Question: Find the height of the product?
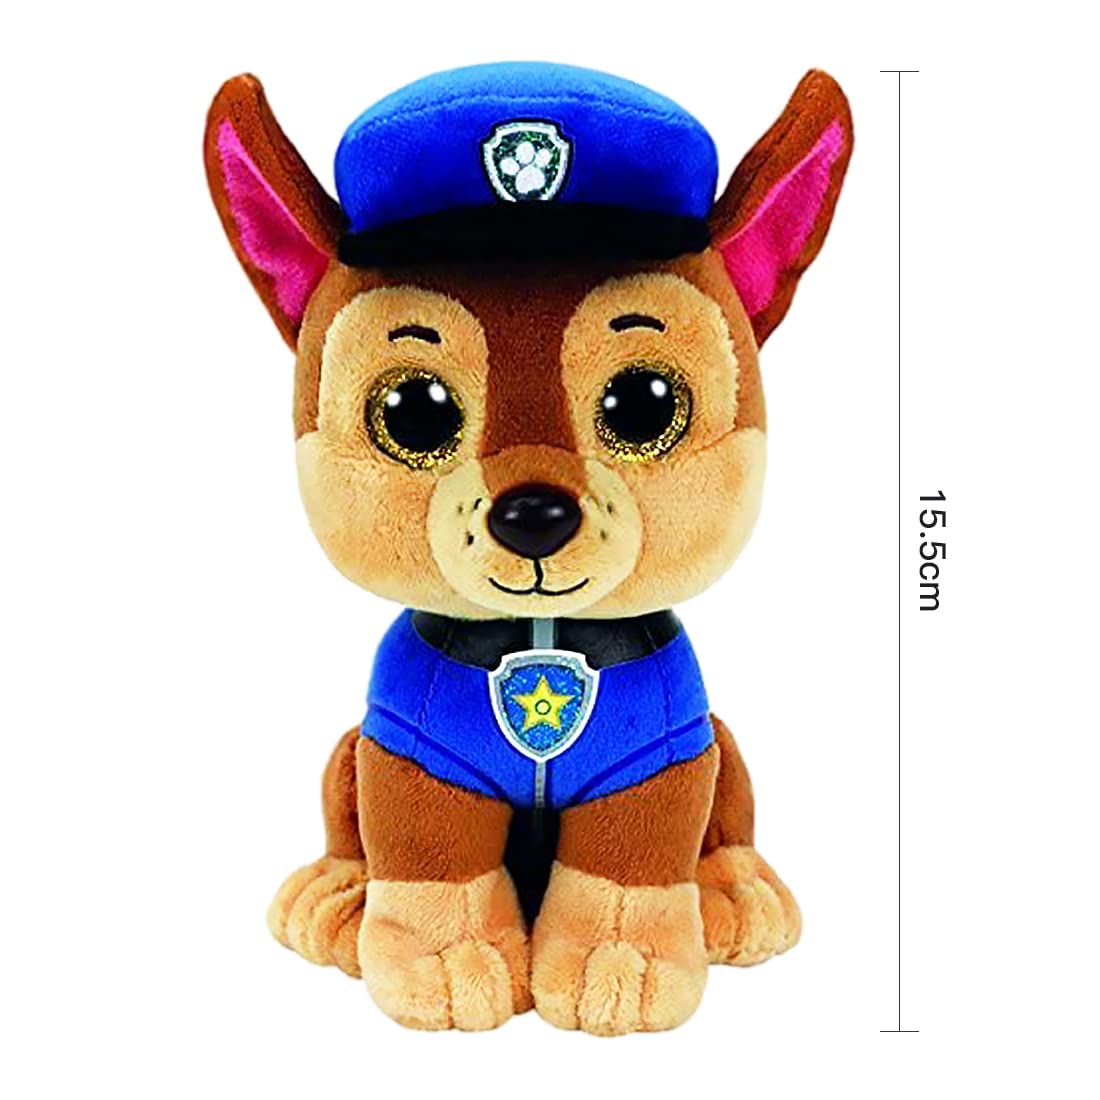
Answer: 15.5 centimetre